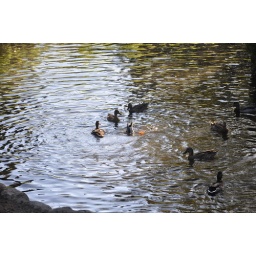
The ducks were splashing a lot and going completely under the water as well.